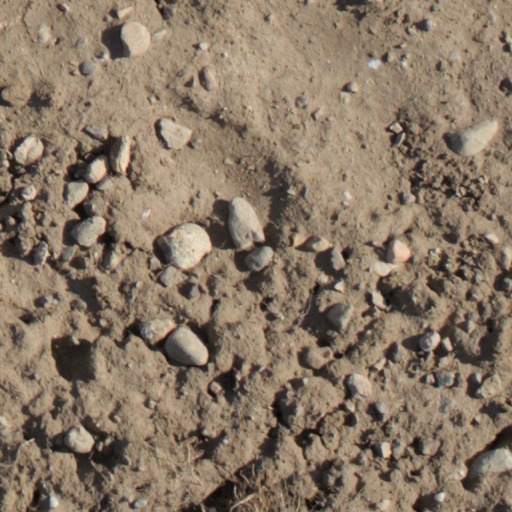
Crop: wheat